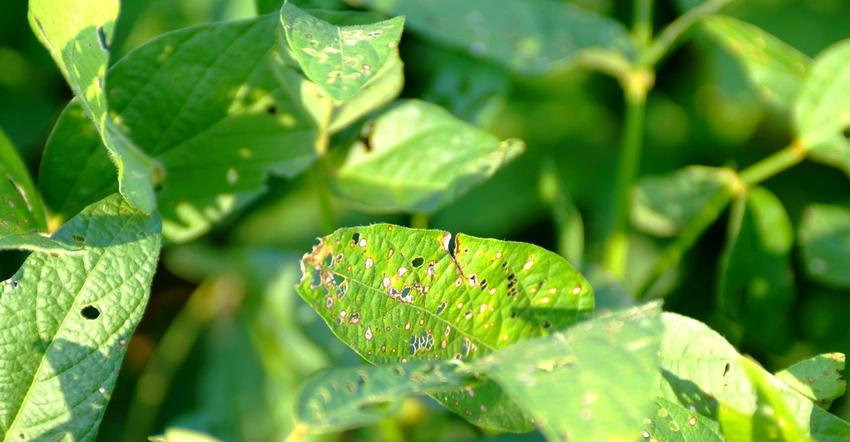
Plant: Soybean
Disease: soybean frog eye leaf spot